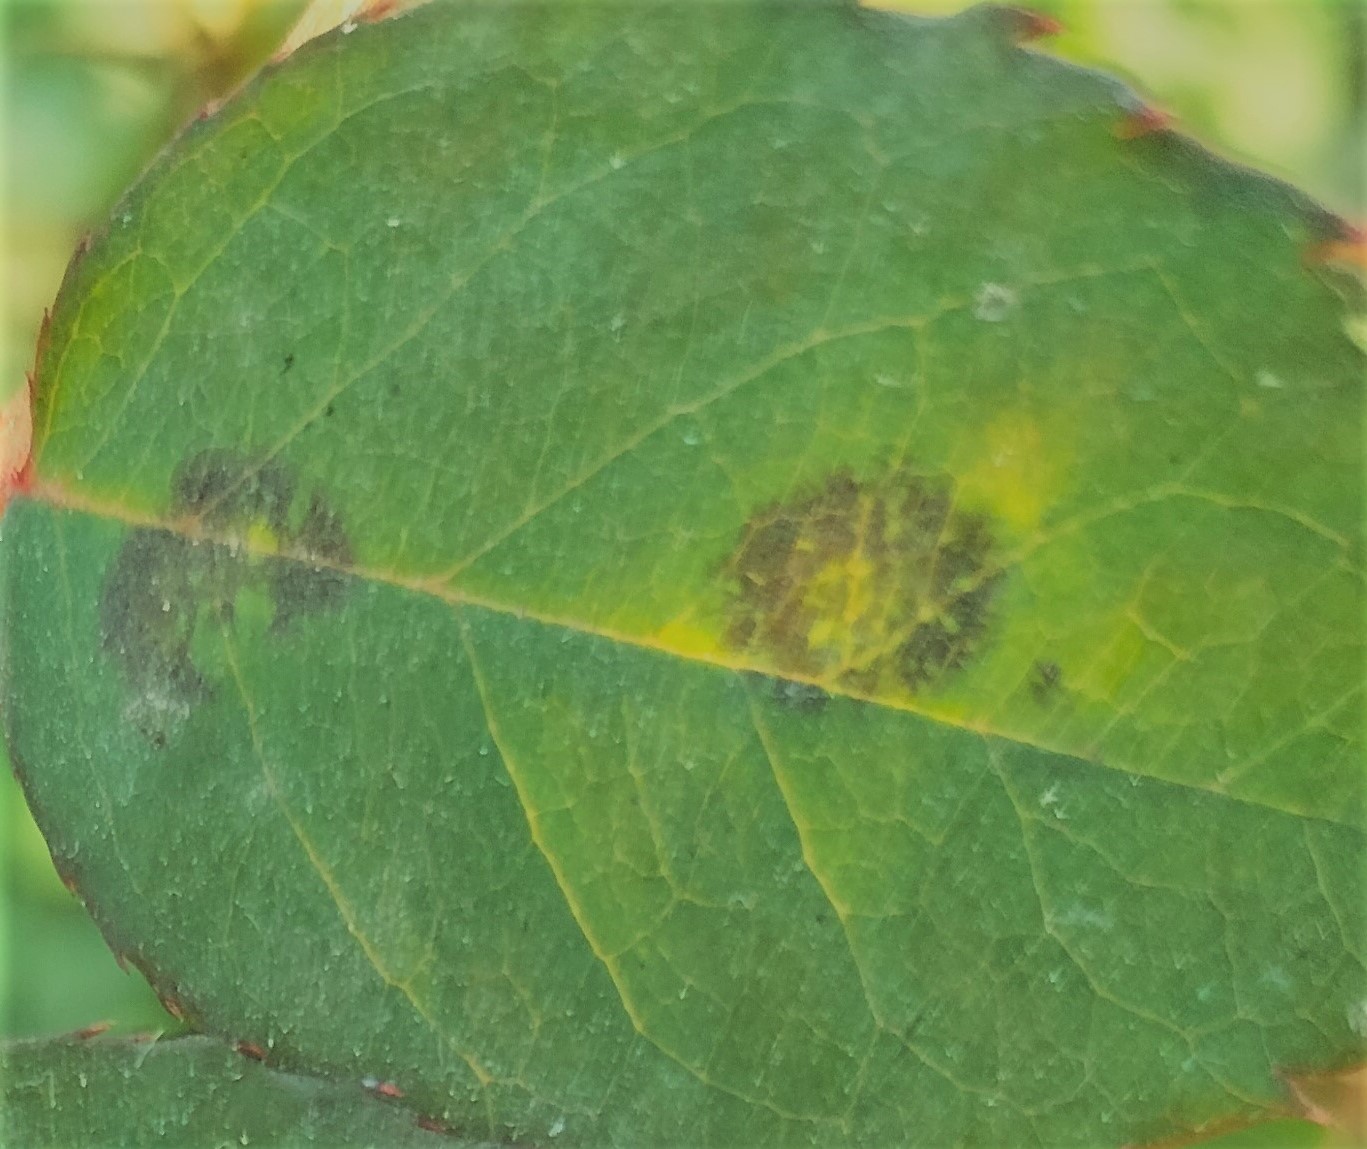
Label: Black Spot